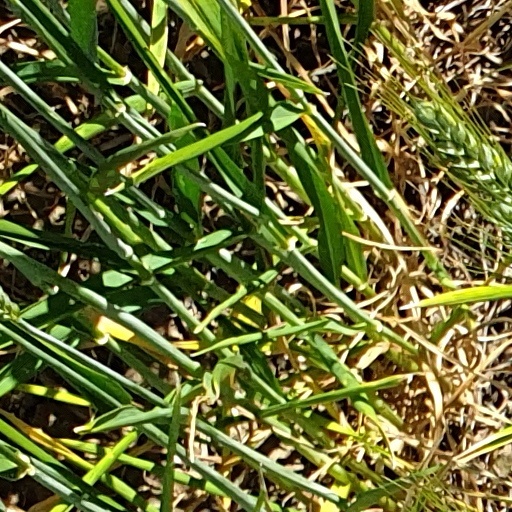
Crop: wheat